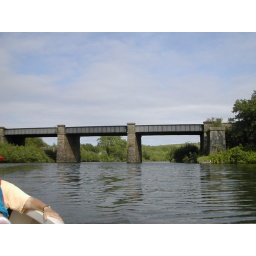
A railway bridge over the river Ely in Cardiff. Photographed from the Winsome pedal launch, June 2nd 2007